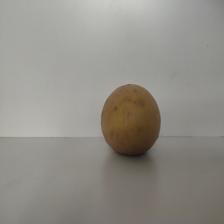
Size: Large